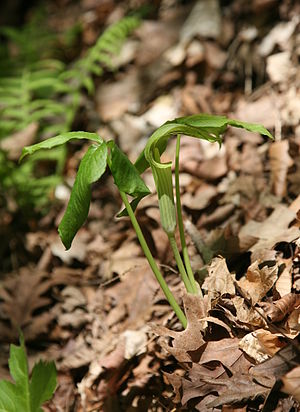
Amerikansk snabelkalla / Galleri
Biotop.
Den Amerikanske snabelkalla er en flerårig, urteagtig plante med grundstillede, trekoblede blade og en enkelt, kolbeformet blomsterstand. Blomsterkolben er dækket af et stribet højblad.